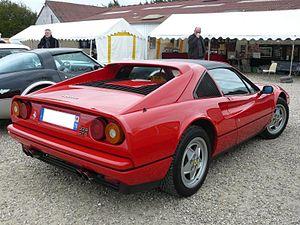
Mantes la Jolie 2012